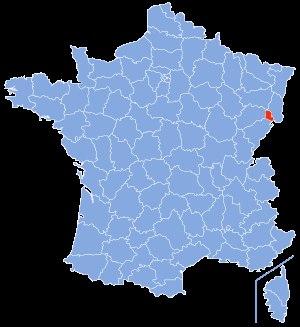
La liste des cavités naturelles les plus longues du Territoire de Belfort recense sous la forme d'un tableau, les cavités souterraines naturelles connues, dont le développement est supérieur ou égal à cent mètres.